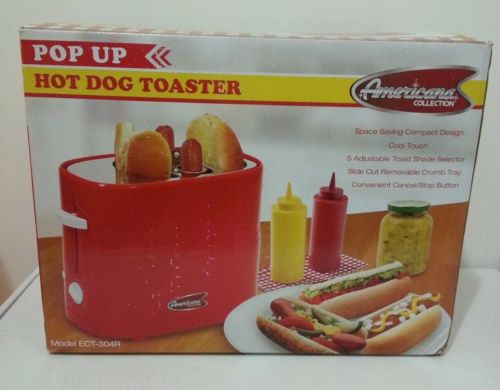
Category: toaster